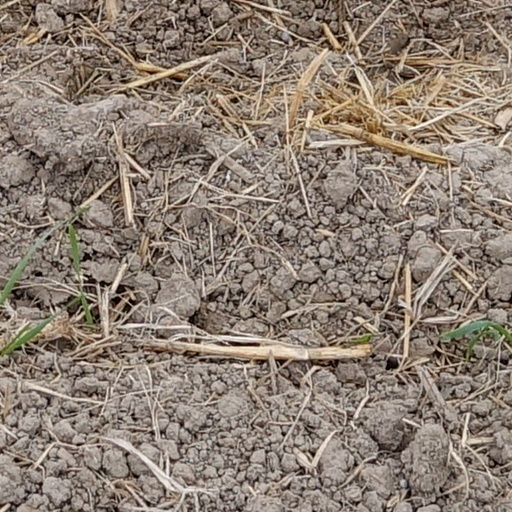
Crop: wheat